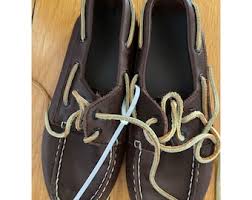
Label: Boat